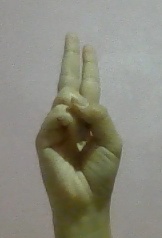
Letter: taa